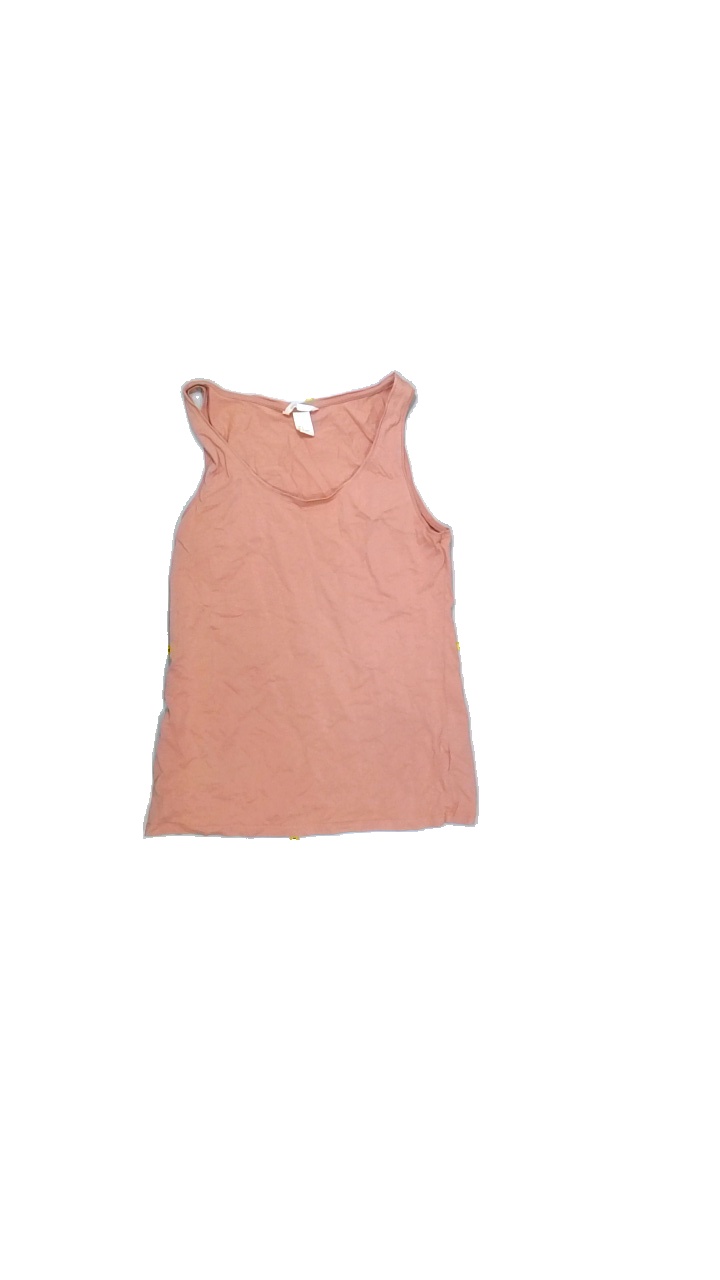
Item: Tank Top (Ladies)
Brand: H&m
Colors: Pink
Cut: Regular, C-collar
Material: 95%cotton 5%elastane
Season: Summer
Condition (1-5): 4
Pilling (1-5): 4
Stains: Minor
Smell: Minor
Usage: Export
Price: <50